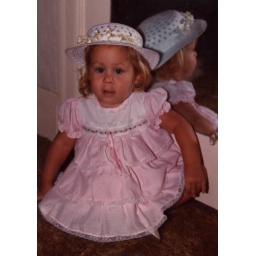
Amanda dressed for church by the closet mirror in our bedroom at Ector.